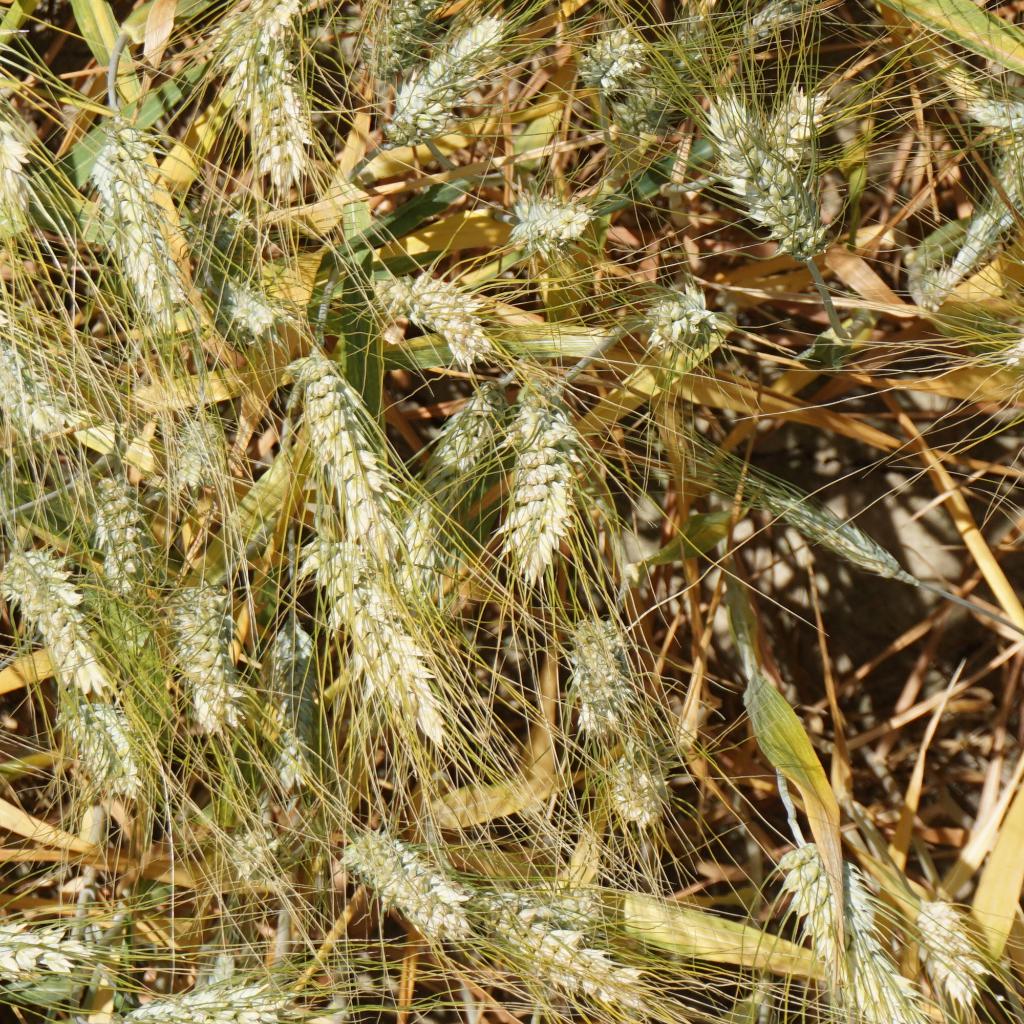
Country: France
Location: Gréoux
Wheat development stage: Filling - Ripening